History of Christian theology

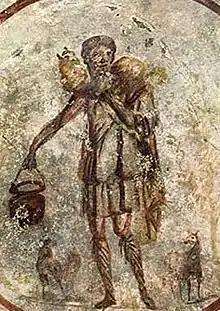
One of the oldest representations of Jesus as the Good Shepherd, made around 300 AD.

Church historian Diarmaid MacCulloch has observed that "Christianity in its first five centuries was in many respects a dialogue between Judaism and Graeco-Roman philosophy". There are similarities between early Christianity and ancient philosophy. Biblical scholar Udo Schnelle writes, "philosophy is a salutary means for living well and dying well... The followers of Jesus of Nazareth practiced a comparable lifestyle, treated comparable subjects, and produced comparable literature."